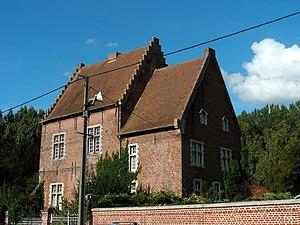
Vue 3/4 This building is indexed in the Base Mérimée, a database of architectural heritage maintained by the French Ministry of Culture,